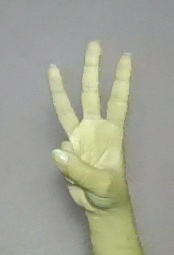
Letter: thaa